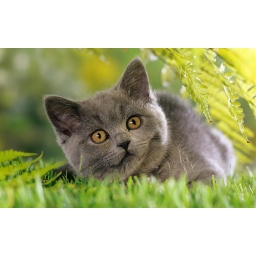
Carthusian kitten - lying on meadow under fern